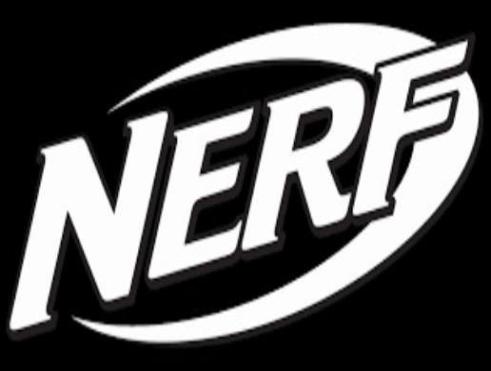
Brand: nerf
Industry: Leisure